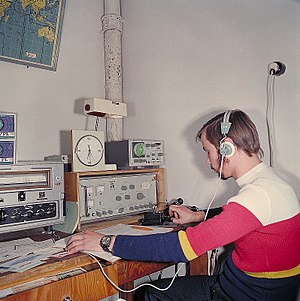
Radioamatør
En radioamatør i sit 'shack' (radiorum)
En radioamatør er en person, der har telegrafi, radiofoni eller radioteknik som hobby, det kan være enten som lytteramatør med en modtager eller som både sender- og modtager-amatør enten på privatradiobåndene eller som licenseret radioamatør.